Ceriana

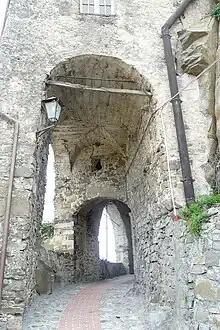
Passageway in Ceriana

Built on the site of a Roman fort, Castrum Colianum (from whence the name Ceriana derives), the city took its present shape mostly in the 11th and 12th centuries C.E. Gian Battista Embriaco (1829–1903), professor at the Roman College of Saint Thomas and the inventor in 1867 of the hydrochronometer, was born in Ceriana. Examples of his hydrochronometer can be found in Rome on the gardens of the Pincian Hill and in the Villa Borghese gardens. Embriaco had presented two prototypes of his invention at the Paris Universal Exposition in 1867 where it won prizes and great acclaim.